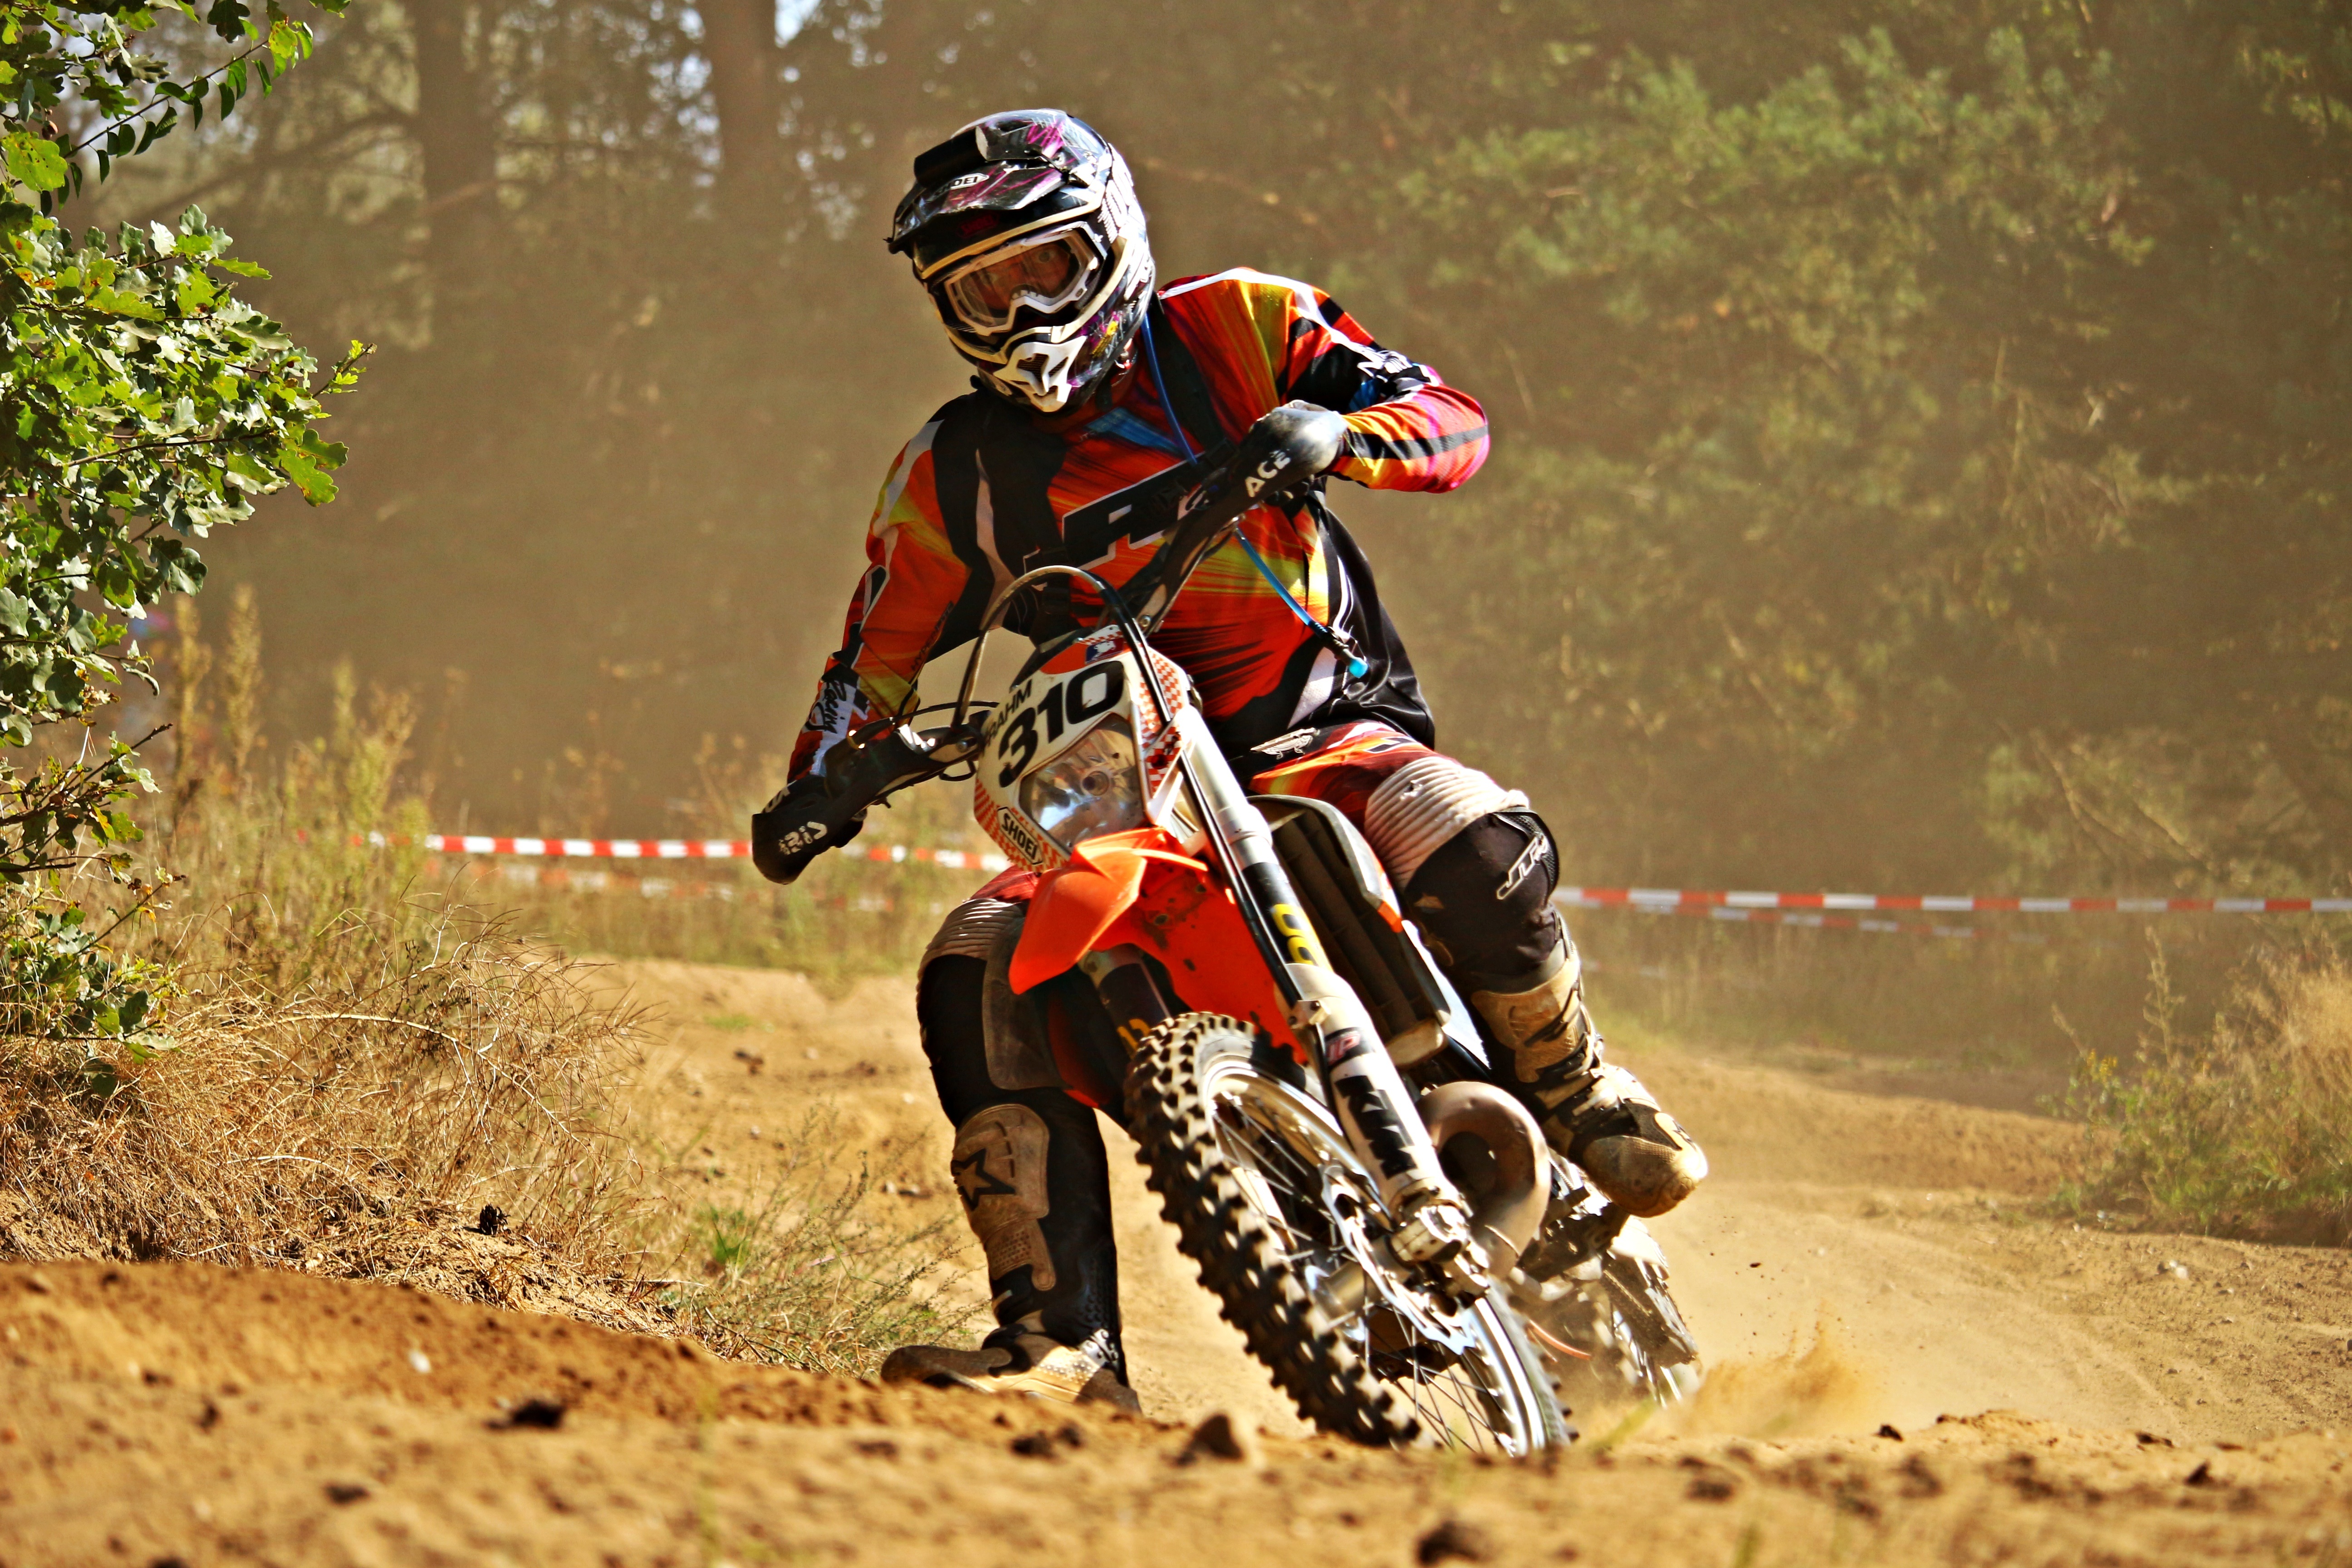
sand, motorcycle, motocross, soil, cross, extreme sport, race, sports, racing, motorsport, freeride, enduro, mountain biking, freestyle motocross, motocross ride, motorcycle sport, motor racing, motorcycle racing, downhill mountain biking, stunt performer, endurocross